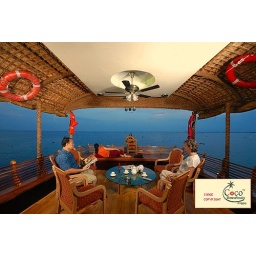
kerala house boats,houseboats kerala,kerala houseboats,houseboat,house boat,house boats in kerala,kettuvallam,house boats reservation,kerala house boats online booking,soma house boats,kayaloram house boats,taj house boats,kollam house boats,kerala house boats accomodation